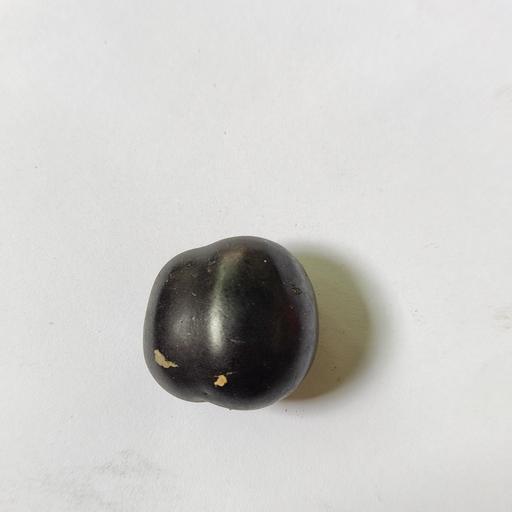
Crop type: Berry